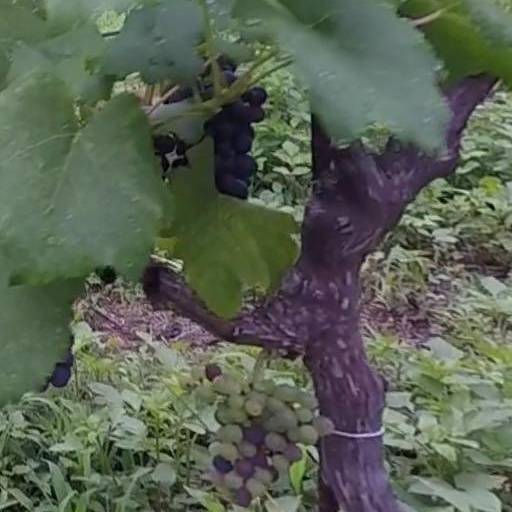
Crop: grape